Assemblies of God

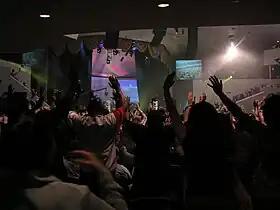
Worship service at Dream City Church, affiliated with the Assemblies of God USA, in 2007, in Phoenix, Arizona, United States

The doctrinal position of the Assemblies of God is framed in a classical Pentecostal and evangelical context. The AG is Trinitarian. It believes that the Bible is divinely inspired and the infallible authoritative rule of faith and conduct. Baptism by immersion is practiced as an ordinance instituted by Christ for those who have been saved. Baptism is understood as an outward sign of an inward change from being dead in sin to being alive in Christ. As an ordinance, Communion is also practiced. The AG believes that the elements that are partaken are symbols which express the sharing of the divine nature of Jesus of Nazareth; a memorial of His suffering and death; and a prophecy of His second coming. The Assemblies of God also strongly emphasizes the fulfillment of the Great Commission and believes this is the church's calling.